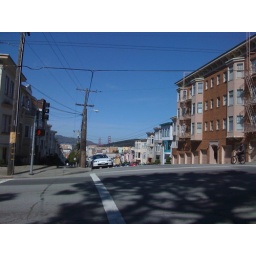
GG bridge towers viewed from near UCSF medial center